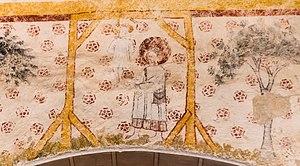
Le miracle du pendu-dépendu constitue le septième miracle du De miraculi sancti Jacobi, deuxième livre du Codex Calixtinus.